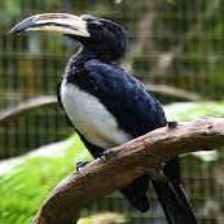
Species: AFRICAN PIED HORNBILL
Scientific name: TOCKUS FASCIATUS
ImageNet parent category: hornbill